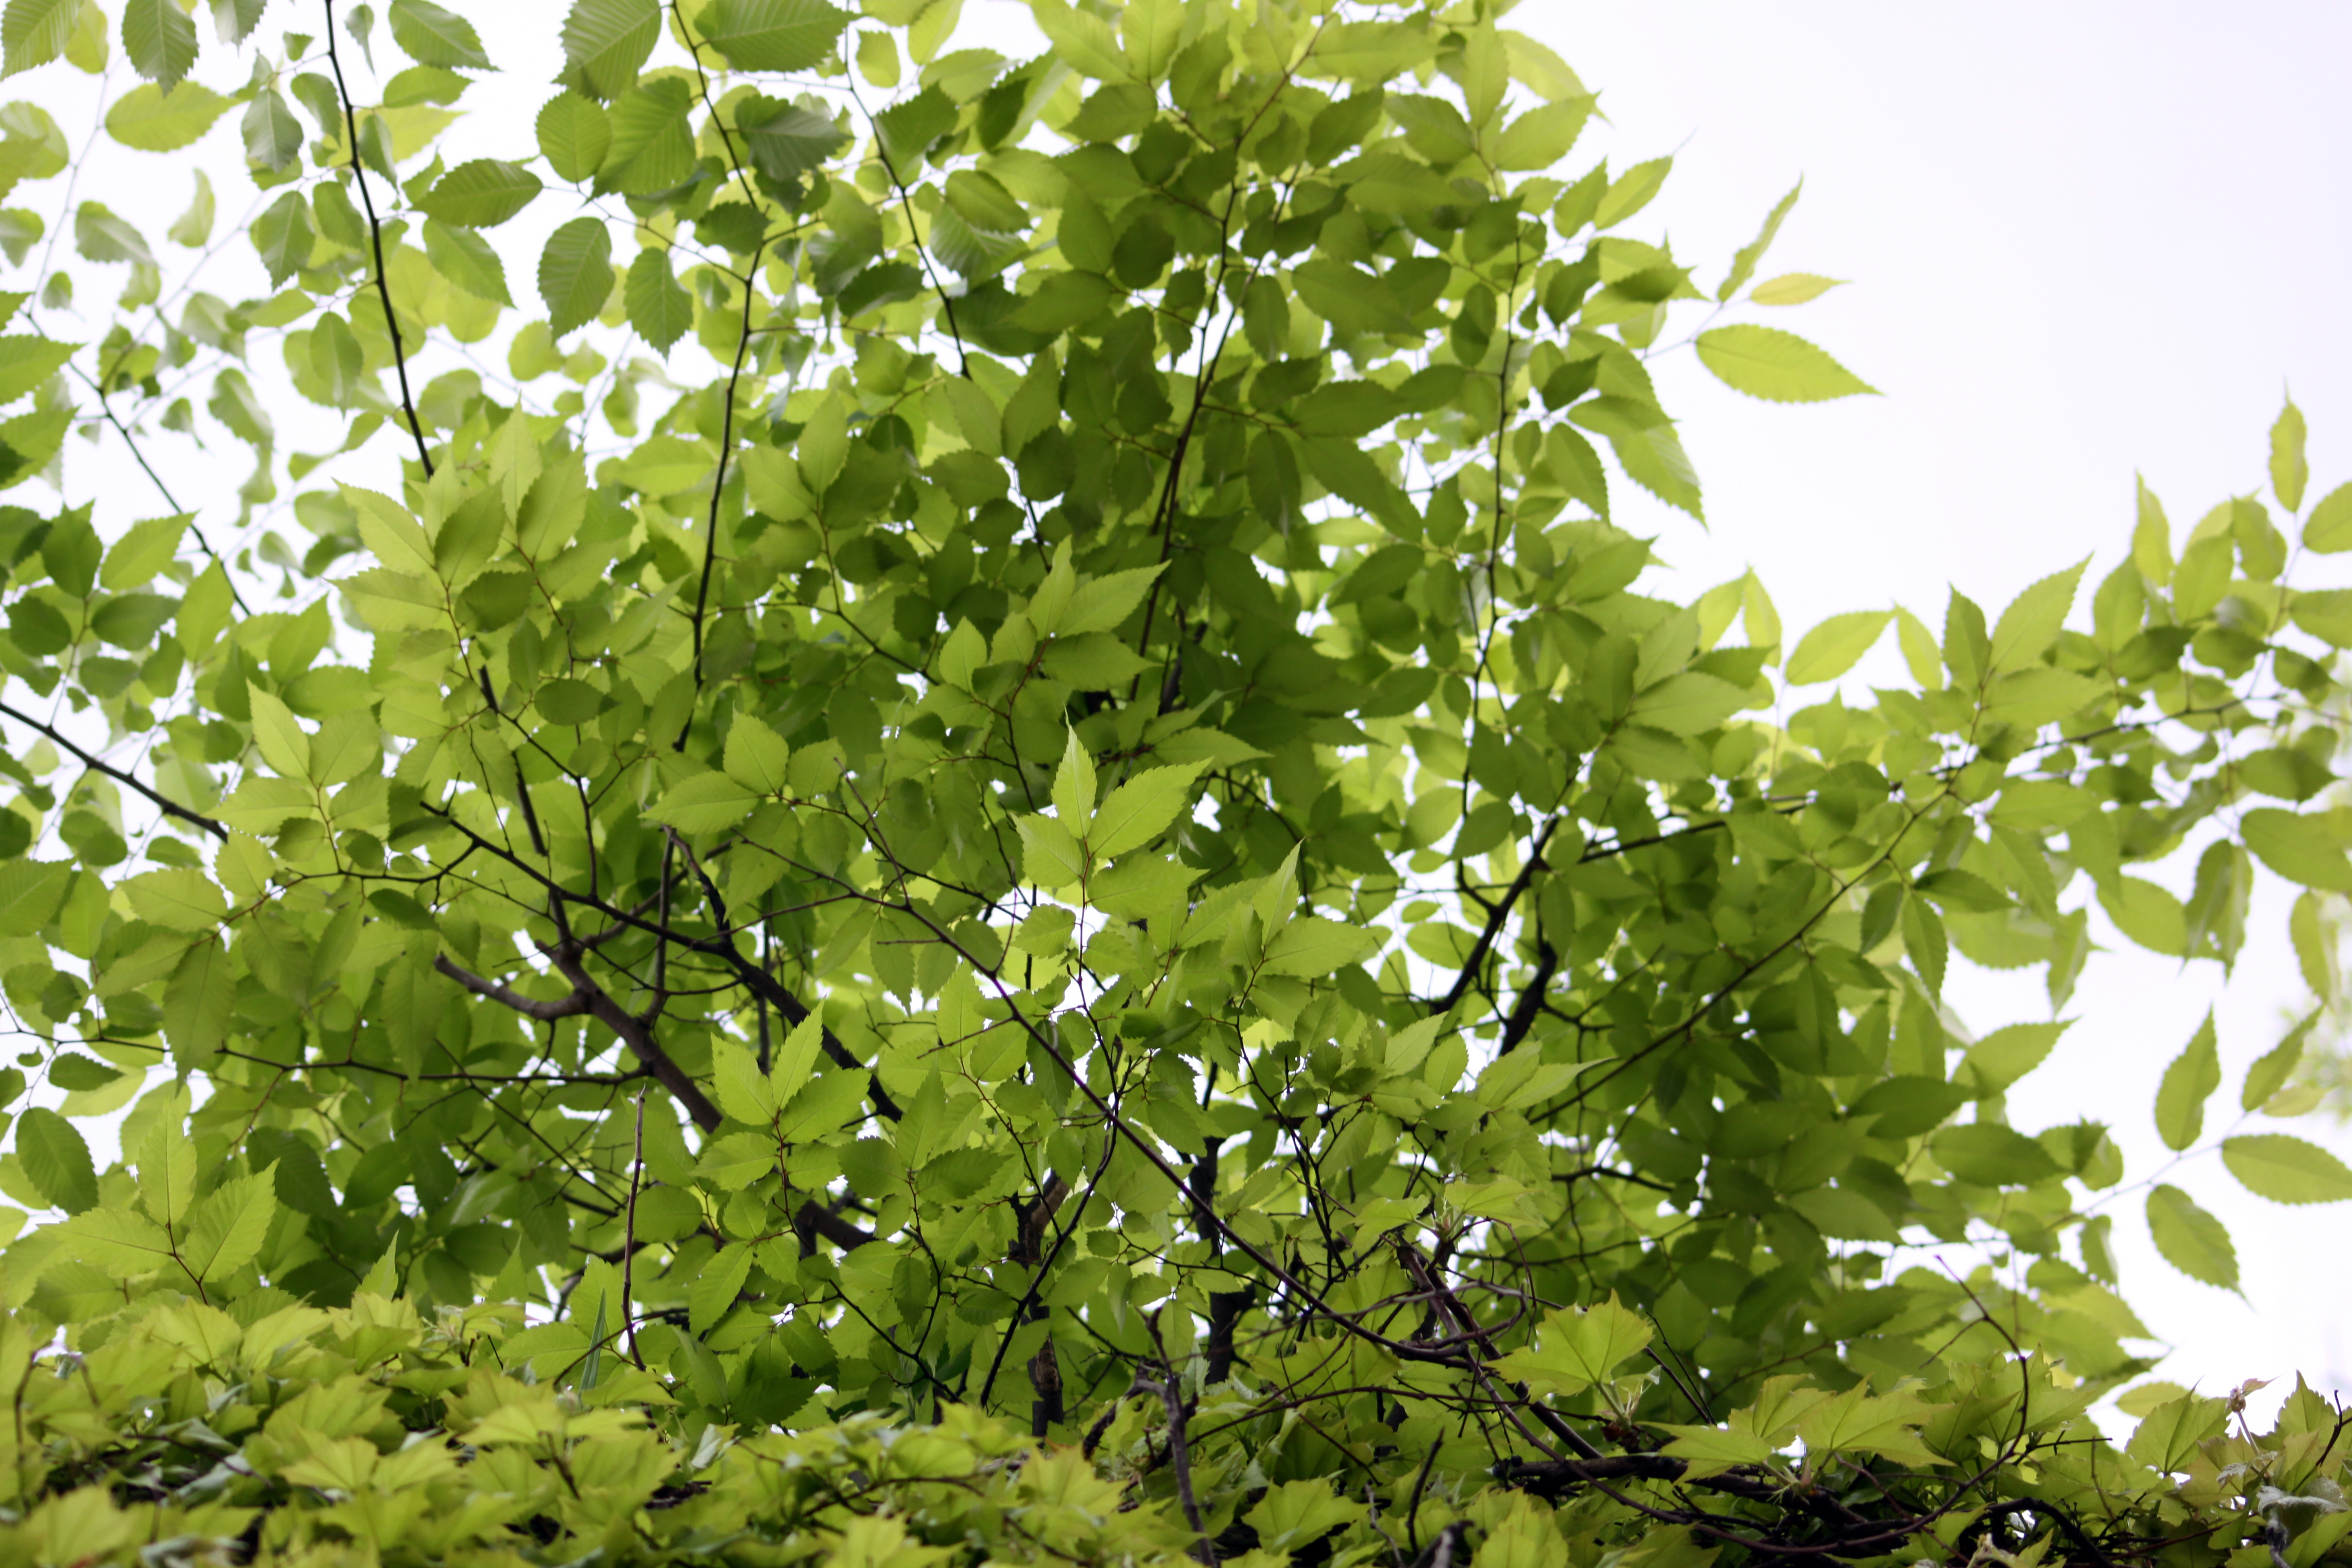
leaf, tree, plant, green, flower, branch, woody plant, flowering plant, sunlight, plane, perennial plant